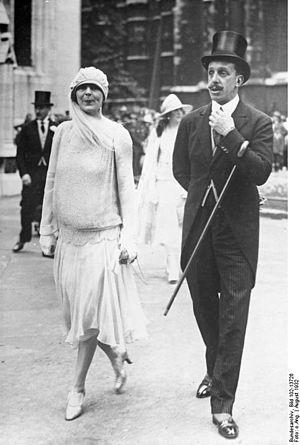
Alphonse XIII, né le 17 mai 1886 à Madrid et mort le 28 février 1941 à Rome, est roi d'Espagne de 1886 à 1931.